Frederick Coldrey

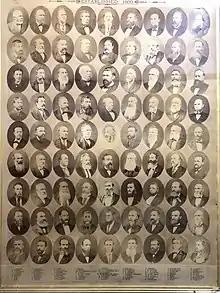
Frederick Coldrey (1881) Castlemaine Pioneers and Old Residents Association members

In 1882 Coldrey was awarded a prize for a case photograph at the town's agricultural show and in 1881 had produced a framed composite of eighty-one portrait cameos of members of the Castlemaine Pioneers and Old Residents Association, which is archived in its offices in the heritage Telegraph Office. He also made one for the Maldon branch in 1883.